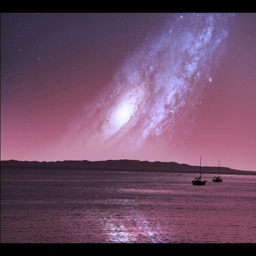
the night sky of ad .